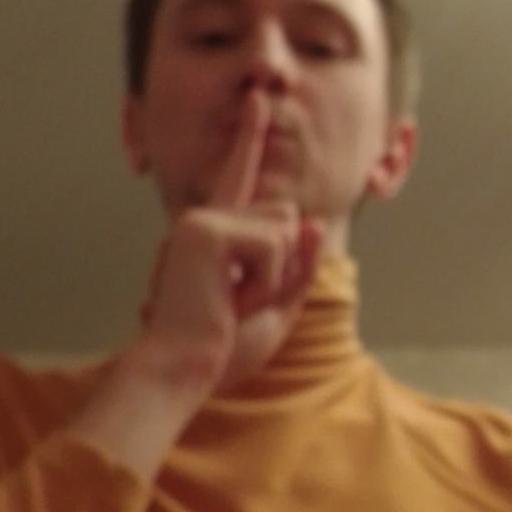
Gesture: mute